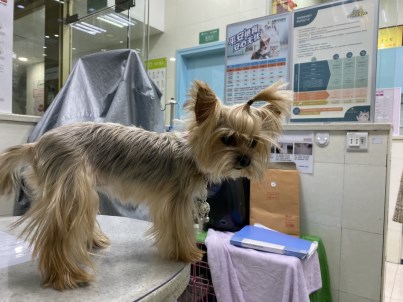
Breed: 340-n000120-Yorkshire_terrier